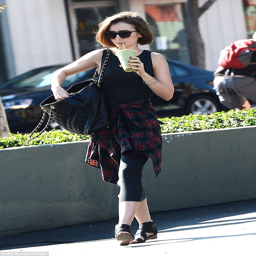
check her out : the actress looked lovely in a black dress which she teamed with sandals and a plaid shirt